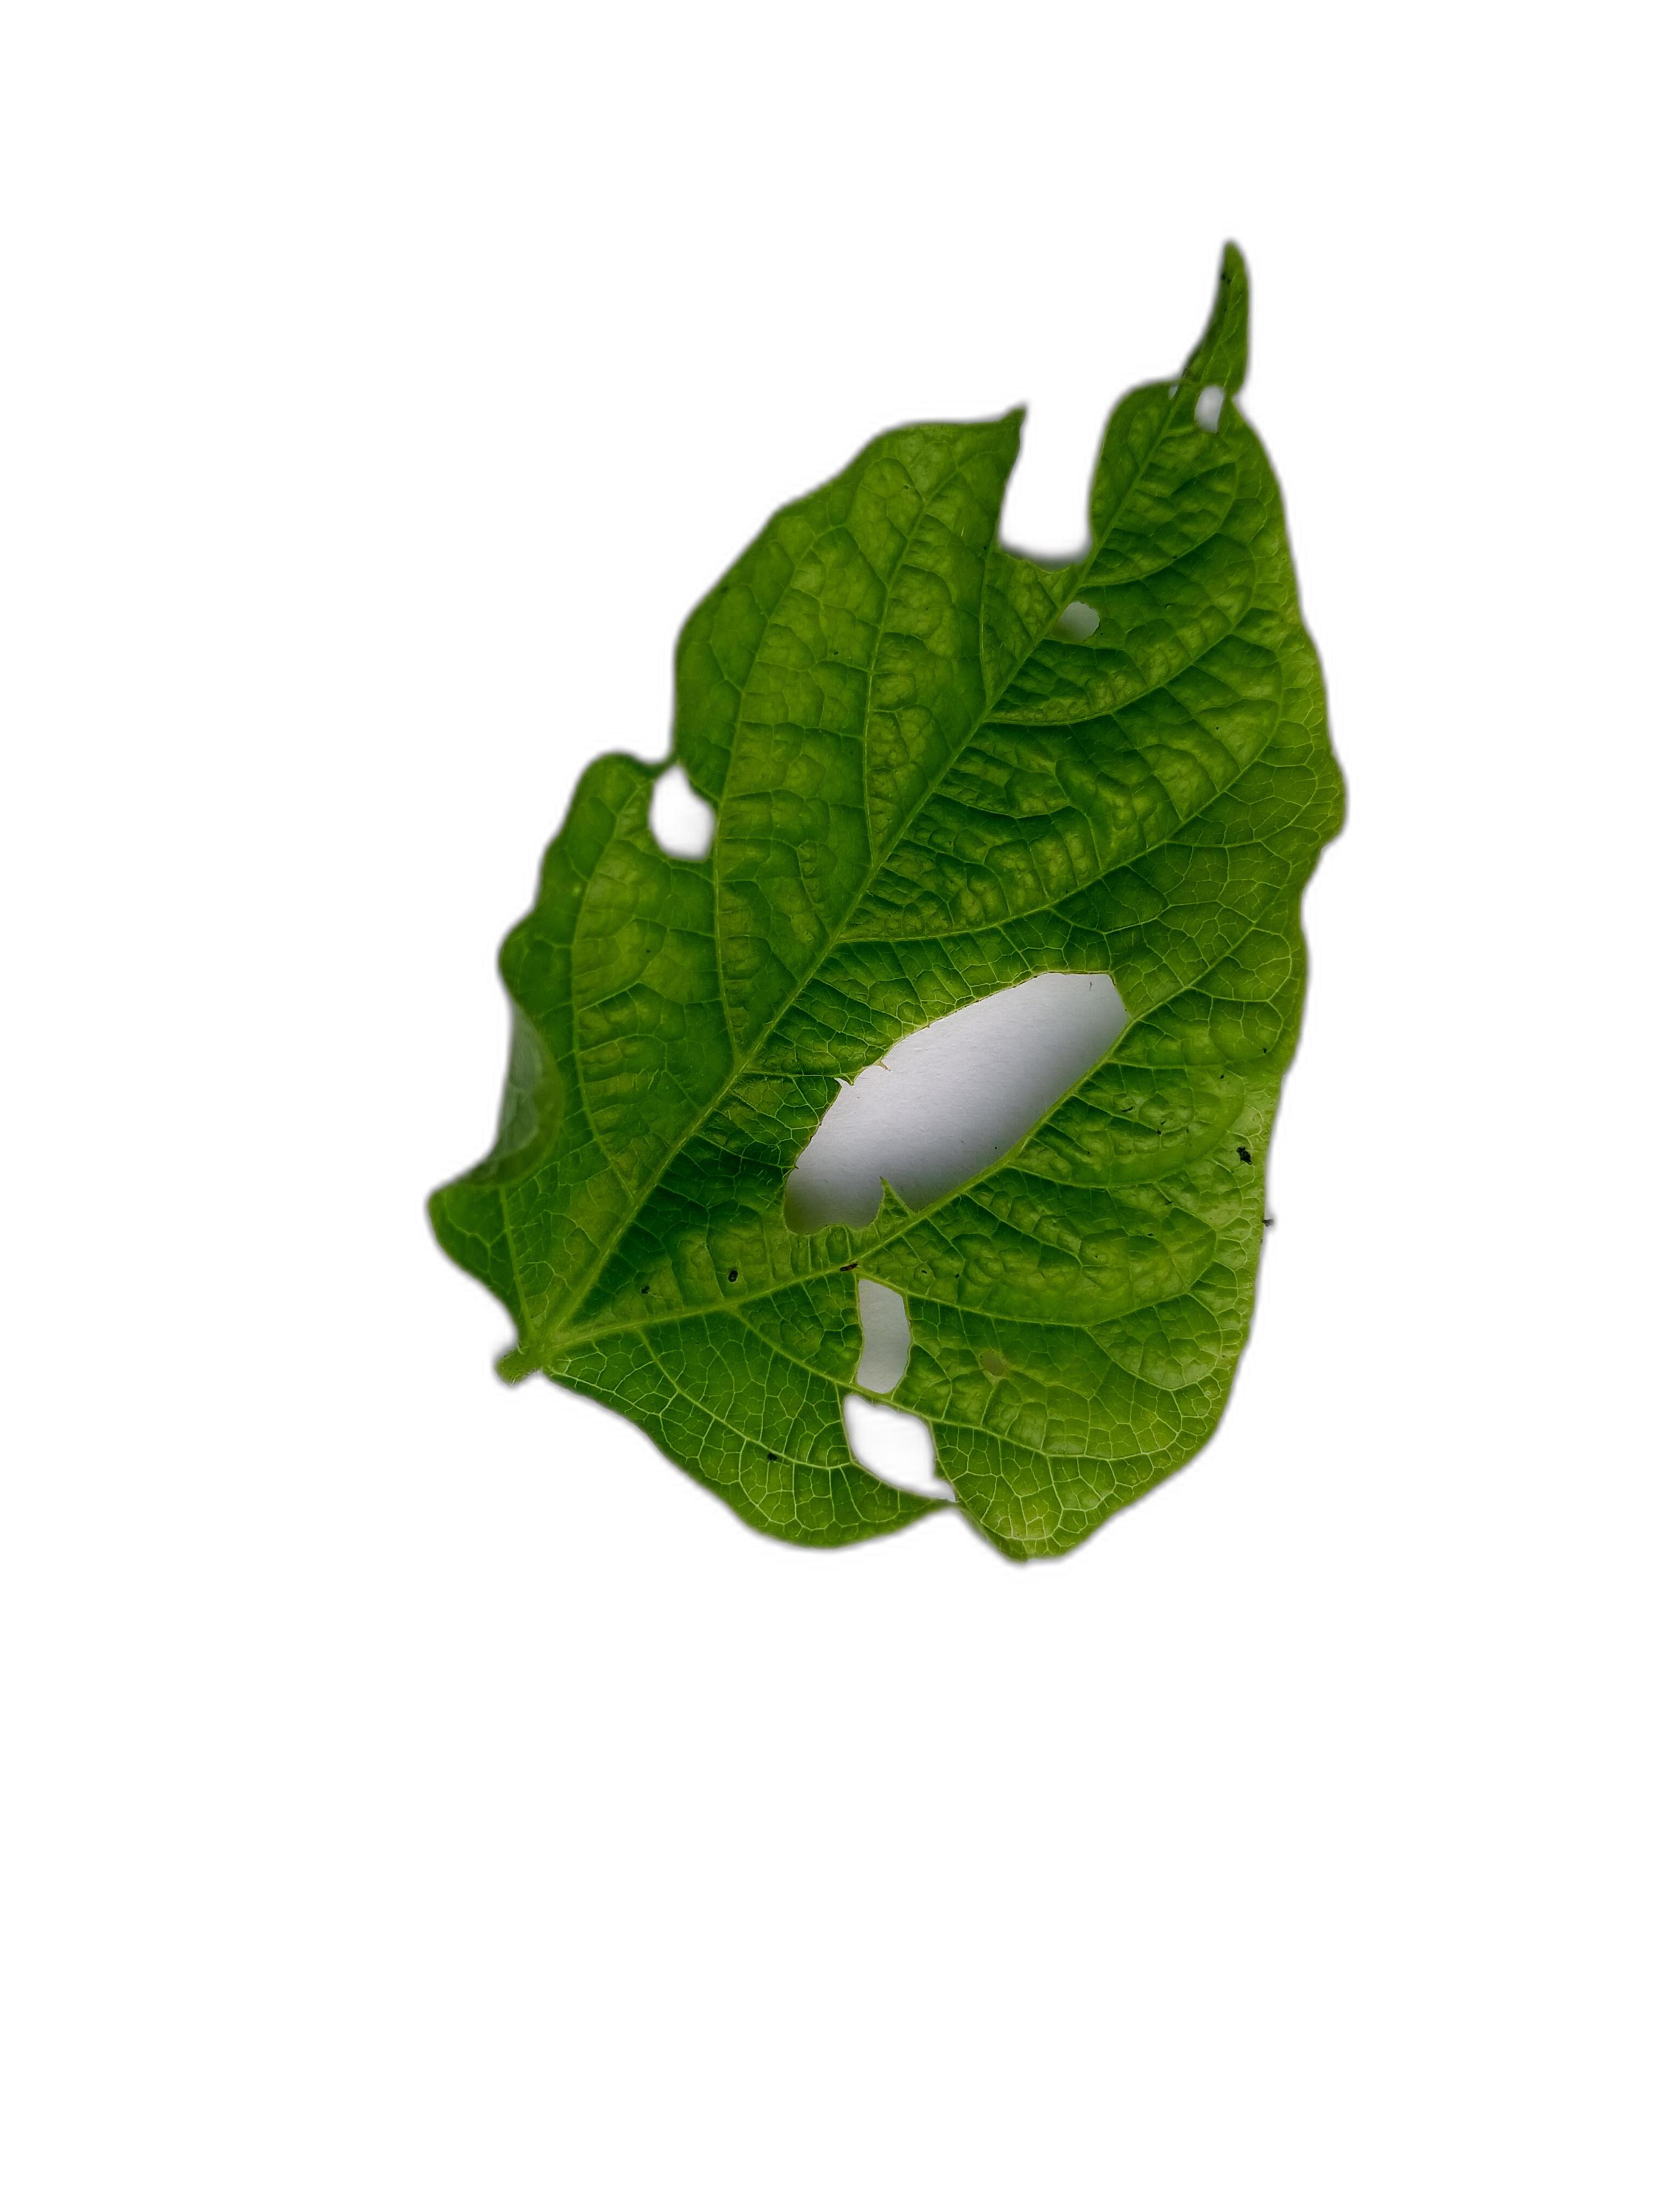
Label: Leaf Crinkle